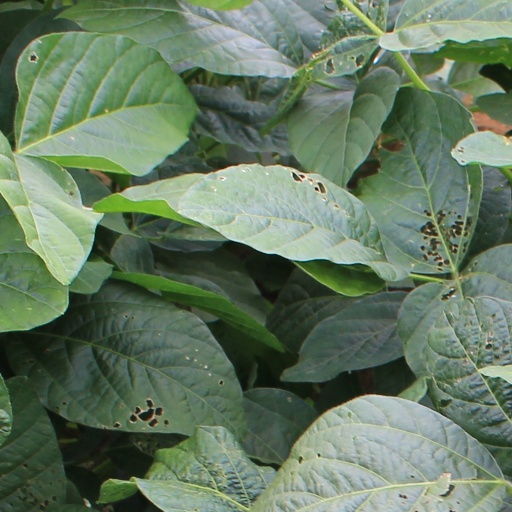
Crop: soybean